August De Schryver

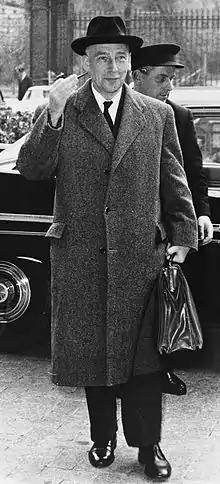
August de Schryver in 1959

August Edmond De Schryver (Ghent, 16 May 1898 – 5 March 1991) was a Belgian politician. During the course of his political career, between 1935 and 1960, he held a number of ministerial portfolios within several successive governments including the Belgian government in exile during World War II. He was also President of the Christian Social Party between 1945 and 1949. As Minister of the Colonies until 1960, he presided over the independence of the Belgian Congo.